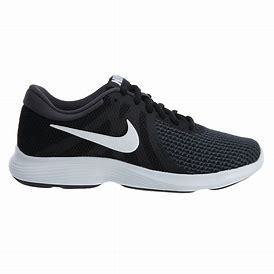
Brand: Nike
Model: Revolution 4